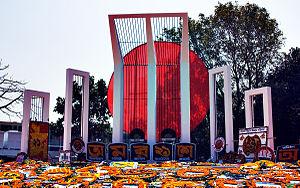
Bangla Bhasha Procholon Ain, 1987 est une loi du gouvernement du Bangladesh visant à mettre en œuvre et à faire appliquer l'article 3 de la Constitution du Bangladesh. Il s'agit de la deuxième loi de 1987. En vertu de cette loi, tous les dossiers et correspondances, lois, procédures judiciaires et autres actions en justice doivent être rédigés en bengali dans tous les tribunaux, bureaux gouvernementaux ou semi-gouvernementaux et institutions autonomes du Bangladesh.